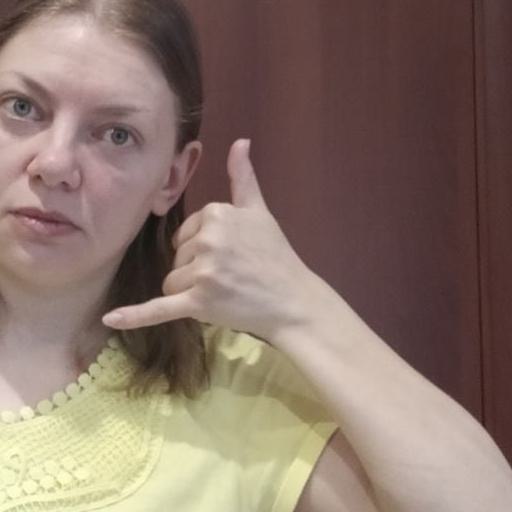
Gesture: call